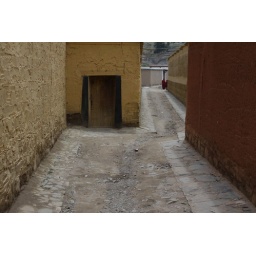
Monks walking back home in one of the colourful alleys of Labrang Monastery, in Xiahe, Gansu Province.